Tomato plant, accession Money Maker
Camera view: tilt-top (135 deg); turntable rotation: 330 degrees
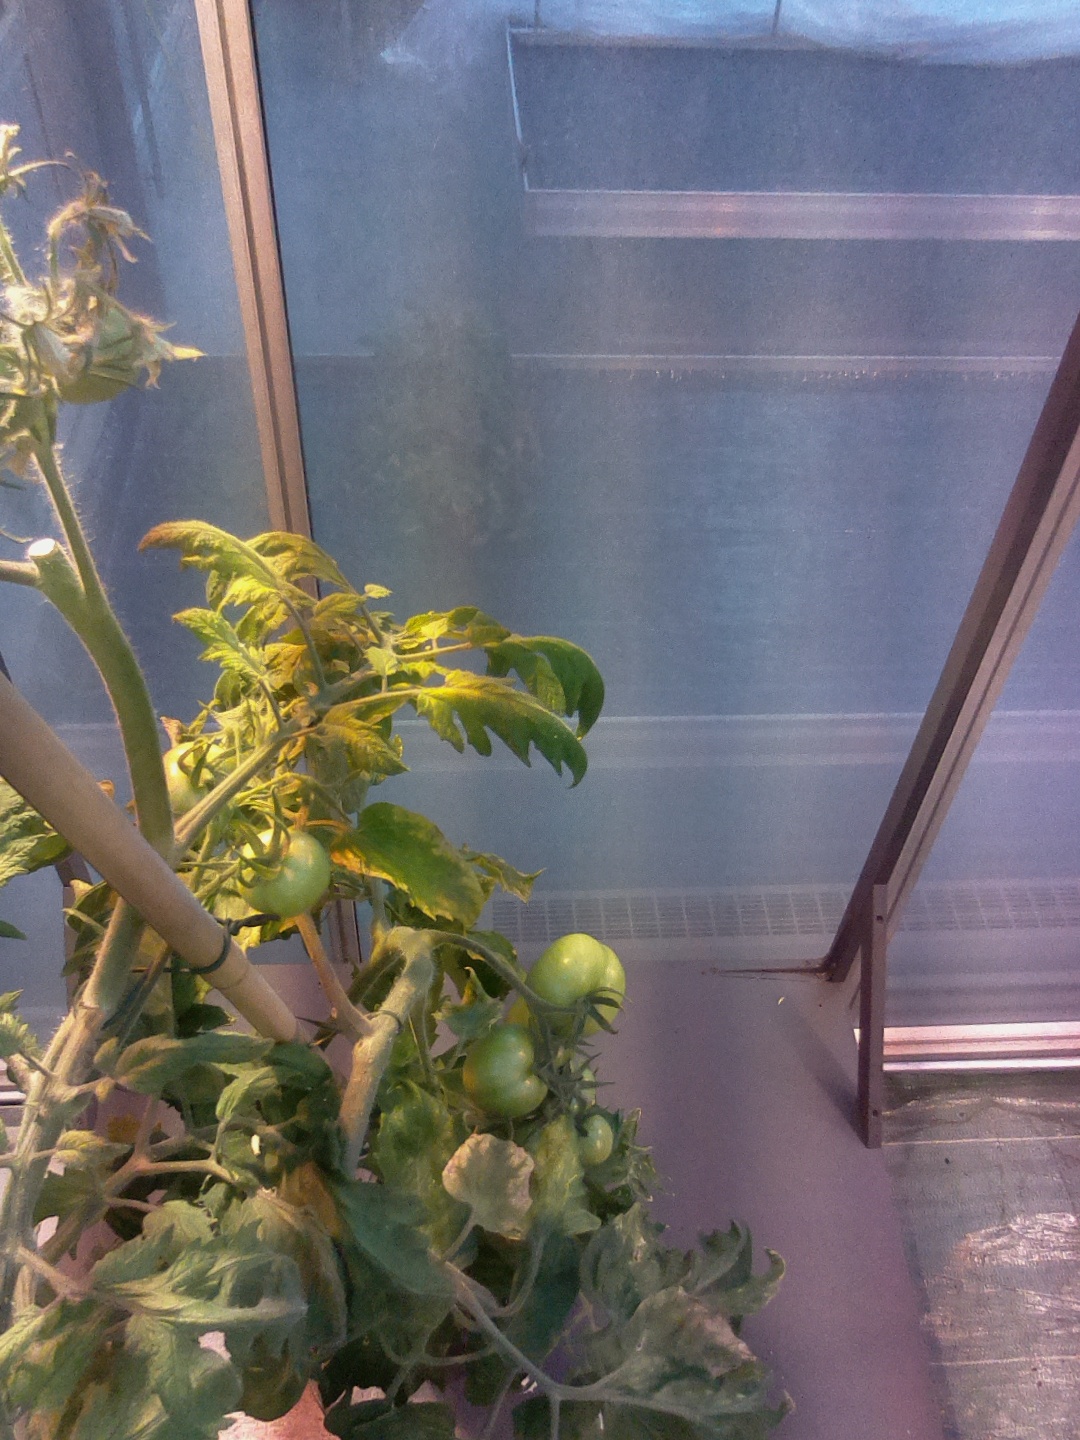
BBCH growth stage 78: 80% -90% of final fruit size